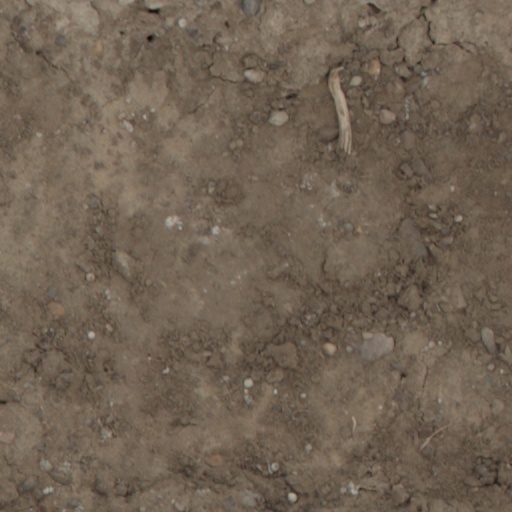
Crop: wheat